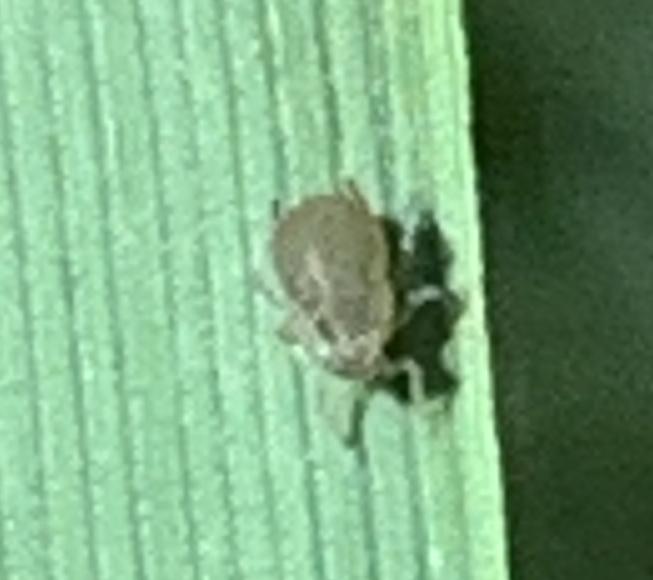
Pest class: bird_cherry_oat_aphid